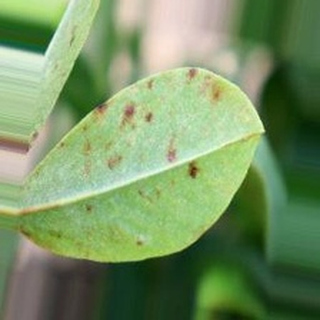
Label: groundnut_rust